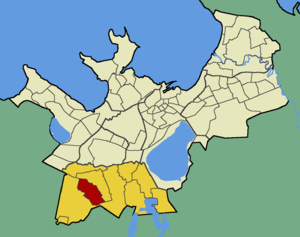
Kivimäe est un quartier du district de Nõmme à Tallinn en Estonie.